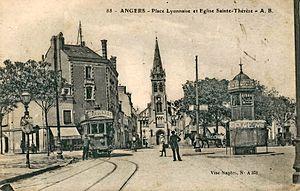
Carte postale ancienne éditée par AB, n°88 :ANGERS - Place Lyonnaise et église Sainte-Thérèse.Mention de censure ""Visé Nantes n°A378"""
L'église Sainte-Thérèse d'Angers est un édifice religieux situé à Angers, en Maine-et-Loire. Édifiée au milieu du XIXᵉ siècle en style néogothique, inscrite aux Monuments historiques, elle est ouverte au culte catholique.
L’ancien tramway d'Angers est un ancien réseau de tramway urbain et périurbain inauguré en 1896. Il était composé en 1906 de six lignes urbaines et de deux lignes périurbaines vers Érigné et Trélazé. Il desservait principalement Angers et le sud de son agglomération avant sa fermeture en 1949 au profit de l'utilisation du bus.